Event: Nepal Earthquake
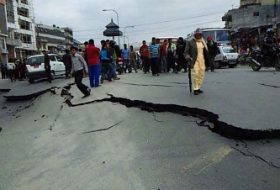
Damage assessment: damage